Marxist literary criticism

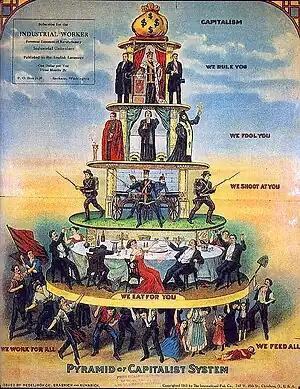
Pyramid of Capitalist System, a 1911 American caricature which originated from a Russian flyer of c. 1901.

Marxist literary criticism is a theory of literary criticism based on the historical materialism developed by philosopher and economist Karl Marx. Marxist critics argue that even art and literature themselves form social institutions and have specific ideological functions, based on the background and ideology of their authors. The English literary critic and cultural theorist Terry Eagleton defines Marxist criticism this way: "Marxist criticism is not merely a 'sociology of literature', concerned with how novels get published and whether they mention the working class. Its aims to explain the literary work more fully; and this means a sensitive attention to its forms, styles and, meanings. But it also means grasping those forms styles and meanings as the product of a particular history." In Marxist criticism, class struggle and relations of production are the central instruments in analysis.